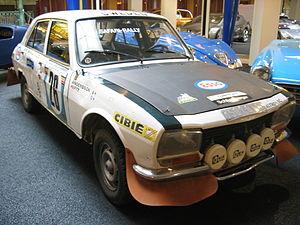
Le Rallye Safari 1976, disputé du 15 au 19 avril 1976, est la trente-cinquième manche du championnat du monde des rallyes courue depuis 1973, et la quatrième manche du championnat du monde des rallyes 1976.
Le Rallye Safari 1974, disputé du 11 au 15 avril 1974, est la quinzième manche du championnat du monde des rallyes courue depuis 1973 et la seconde manche du championnat 1974.
La Peugeot 504 est une automobile de la marque Peugeot, de catégorie 10/11 CV, qui a été commercialisée en Europe entre 1968 et 1996. Sa production a cependant longtemps continué en Amérique du Sud et en Afrique où elle fut produite jusqu'en 2005. Reine de la piste grâce à sa robustesse légendaire, la 504 gagna à plusieurs reprises les principaux rallyes africains. Finalement, elle a connu un grand succès et a été produite à plus de 3,7 millions d'exemplaires sous diverses formes : berline, break, coupé, cabriolet, pick-up, et même 4x4 Dangel.
Ove Andersson, né le 3 janvier 1938 à Uppsala en Suède et mort le 11 juin 2008 à Oudtshoorn en Afrique du Sud dans un accident lors d'un rallye est un pilote automobile suédois. Après une brillante carrière de pilote en rallye, il avait fondé et dirigé le Toyota Team Europe, chargé de l'engagement officiel des Toyota en championnat du monde des rallyes, aux 24 heures du Mans puis dans le championnat du monde de Formule 1.
Le Rallye du Maroc 1976, disputé du 22 au 27 juin 1976, est la trente-septième manche du championnat du monde des rallyes courue depuis 1973, et la sixième manche du championnat du monde des rallyes 1976.
Le Rallye d'Argentine 1980, disputé du 19 au 24 juillet 1980, est la quatre-vingtième-unième manche du championnat du monde des rallyes courue depuis 1973, et la sixième manche du championnat du monde des rallyes 1980.
Le Rallye d'Argentine 1981, disputé du 18 au 23 juillet 1981, est la quatre-vingt-quatorzième manche du championnat du monde des rallyes courue depuis 1973, et la septième manche du championnat du monde des rallyes 1981.
Le Rallye Safari 1975, disputé du 27 au 31 mars 1975, est la vingt-quatrième manche du championnat du monde des rallyes courue depuis 1973, et la troisième manche du championnat du monde des rallyes 1975.